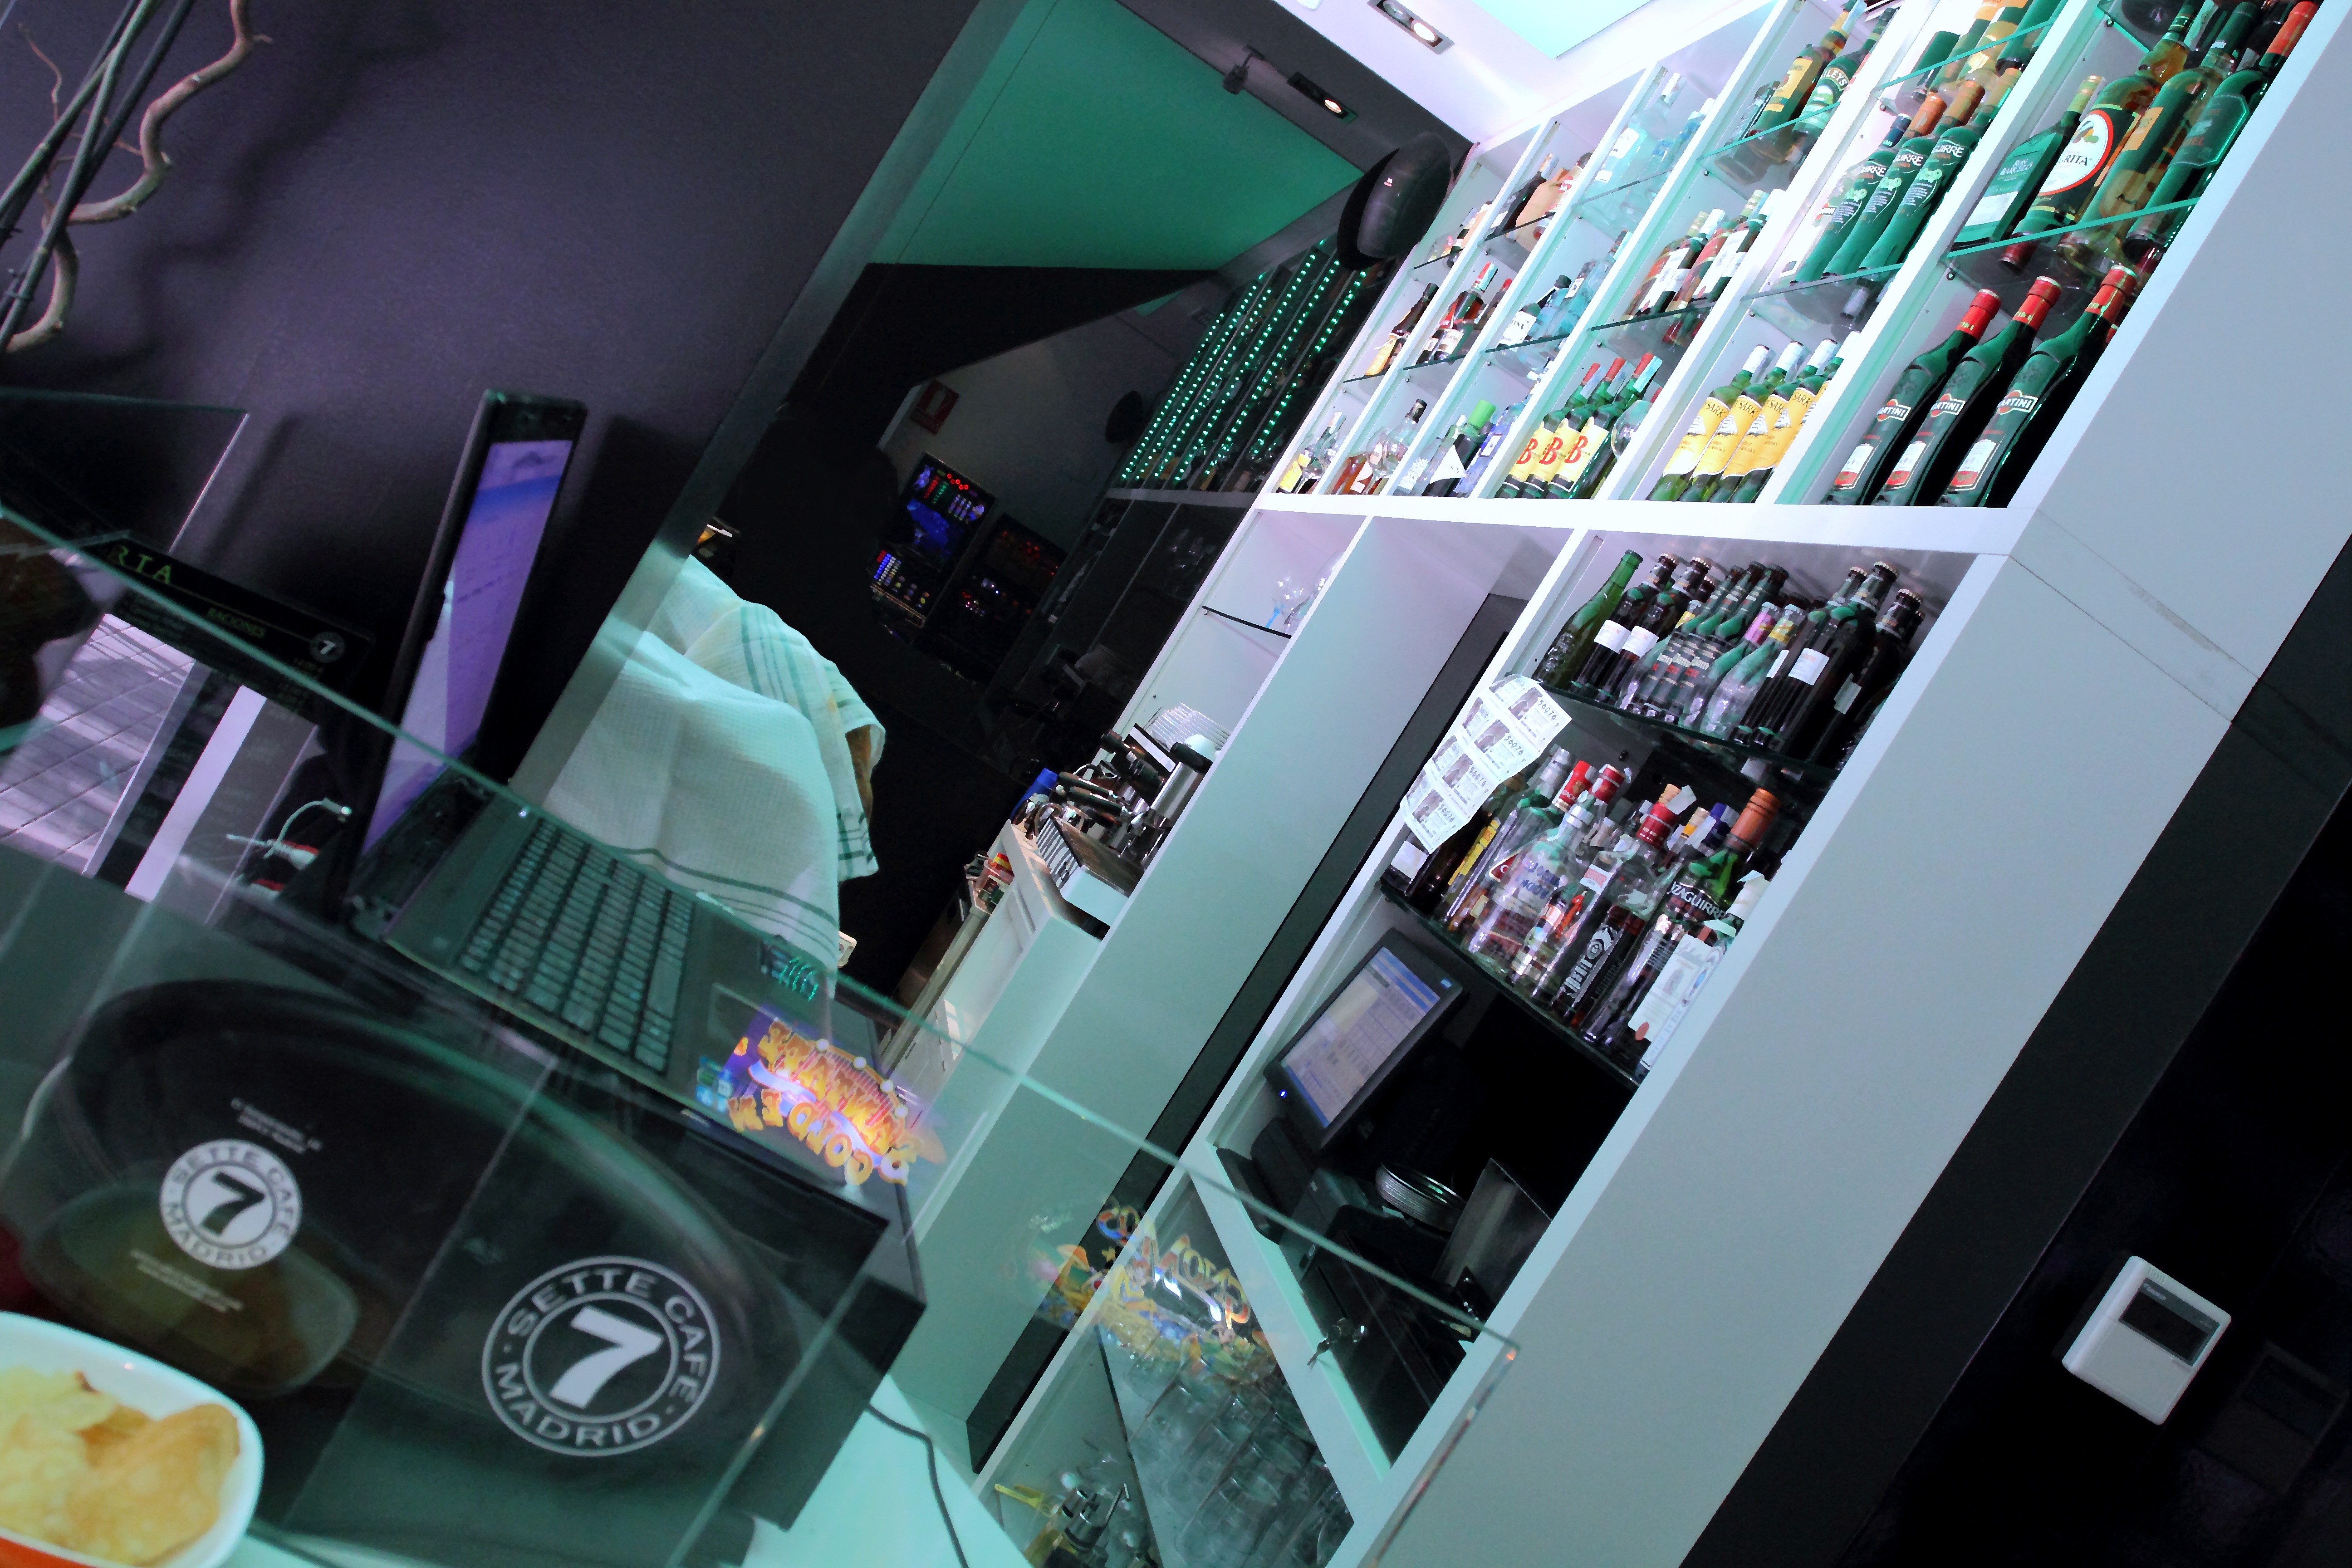
coffee, restaurant, food, vehicle, gadget, machine, tray, drinks, pub, screenshot